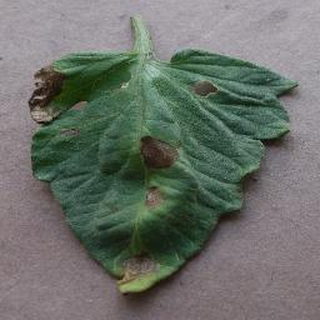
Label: tomato_early_blight